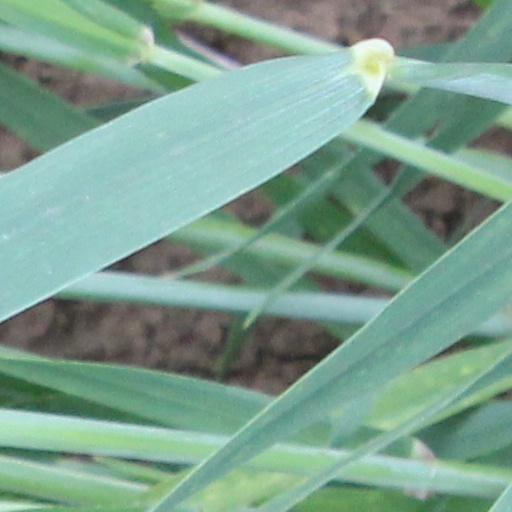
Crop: wheat